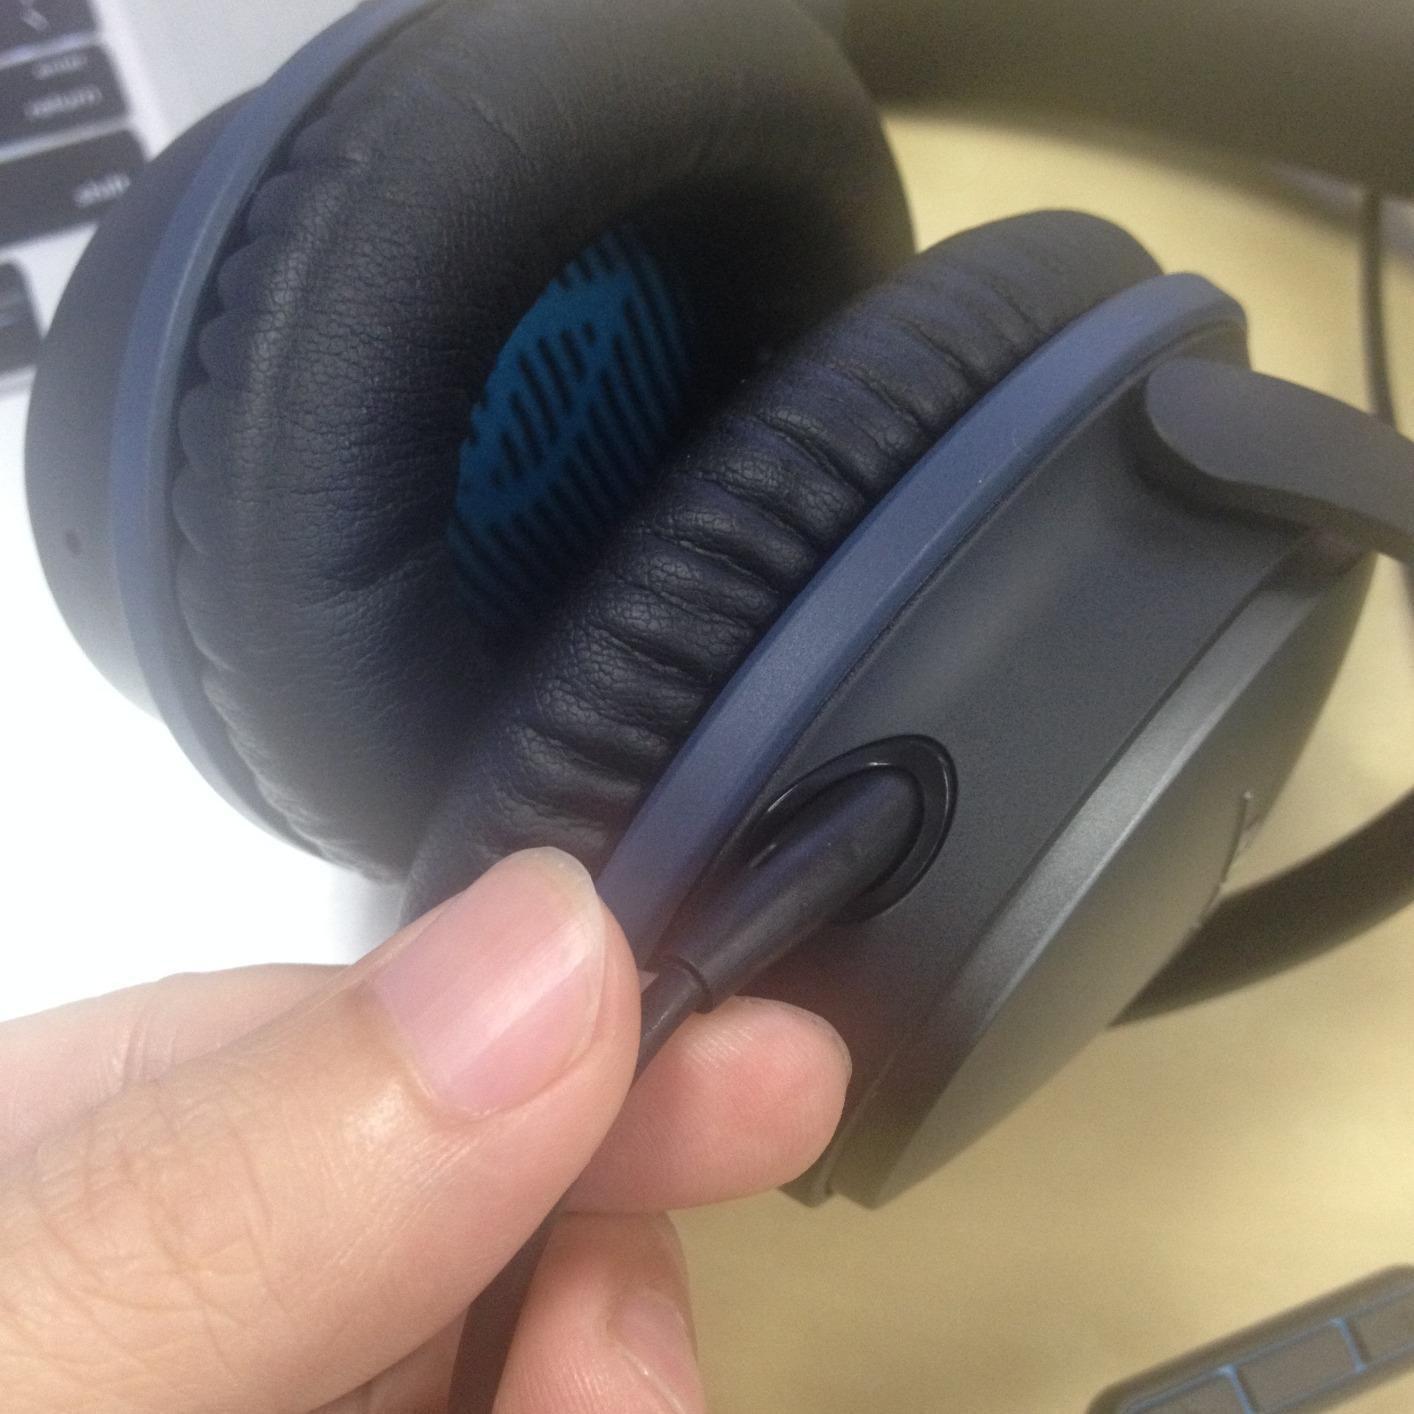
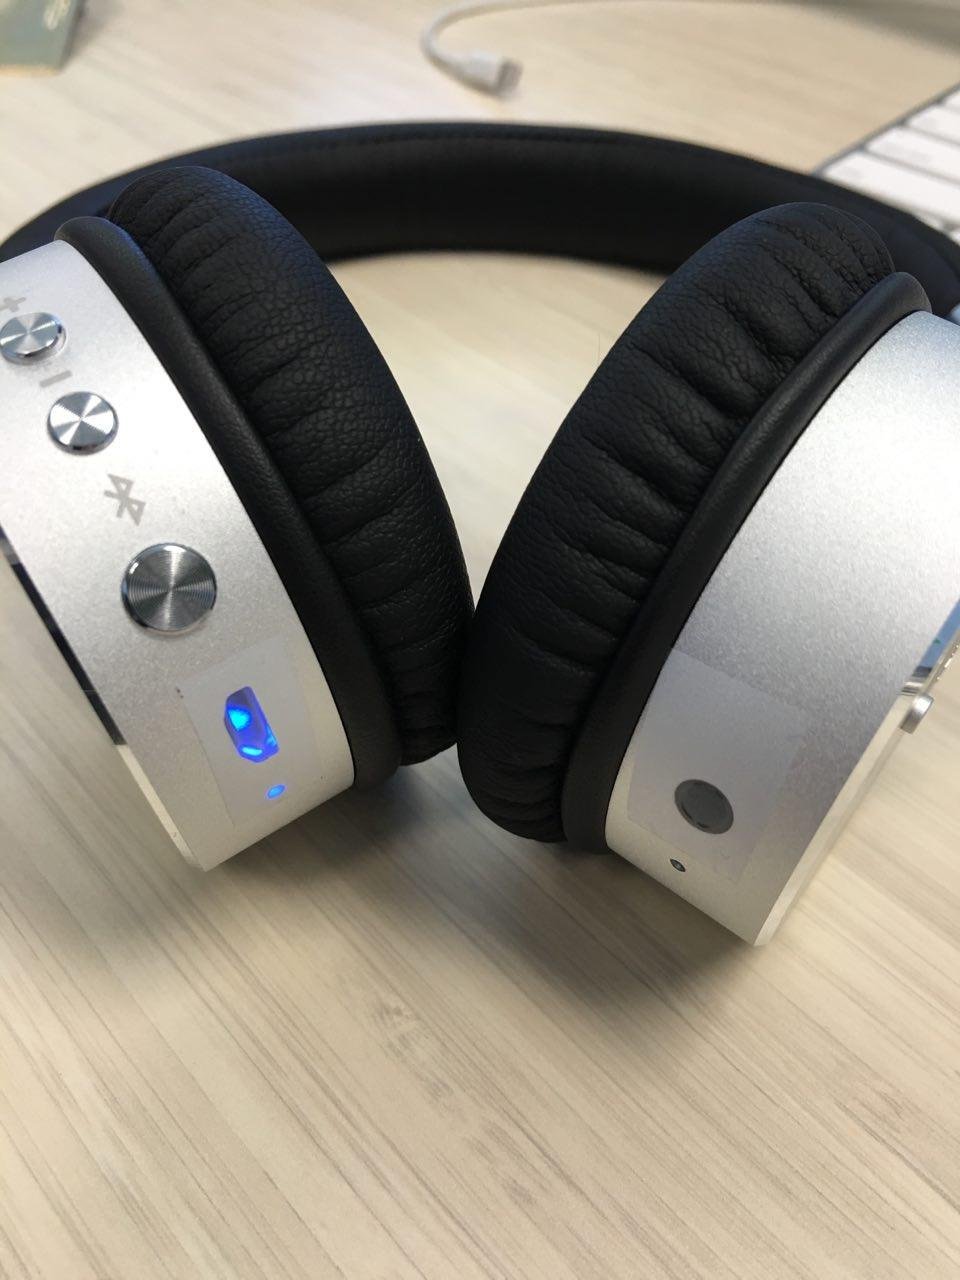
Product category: headphones
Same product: no